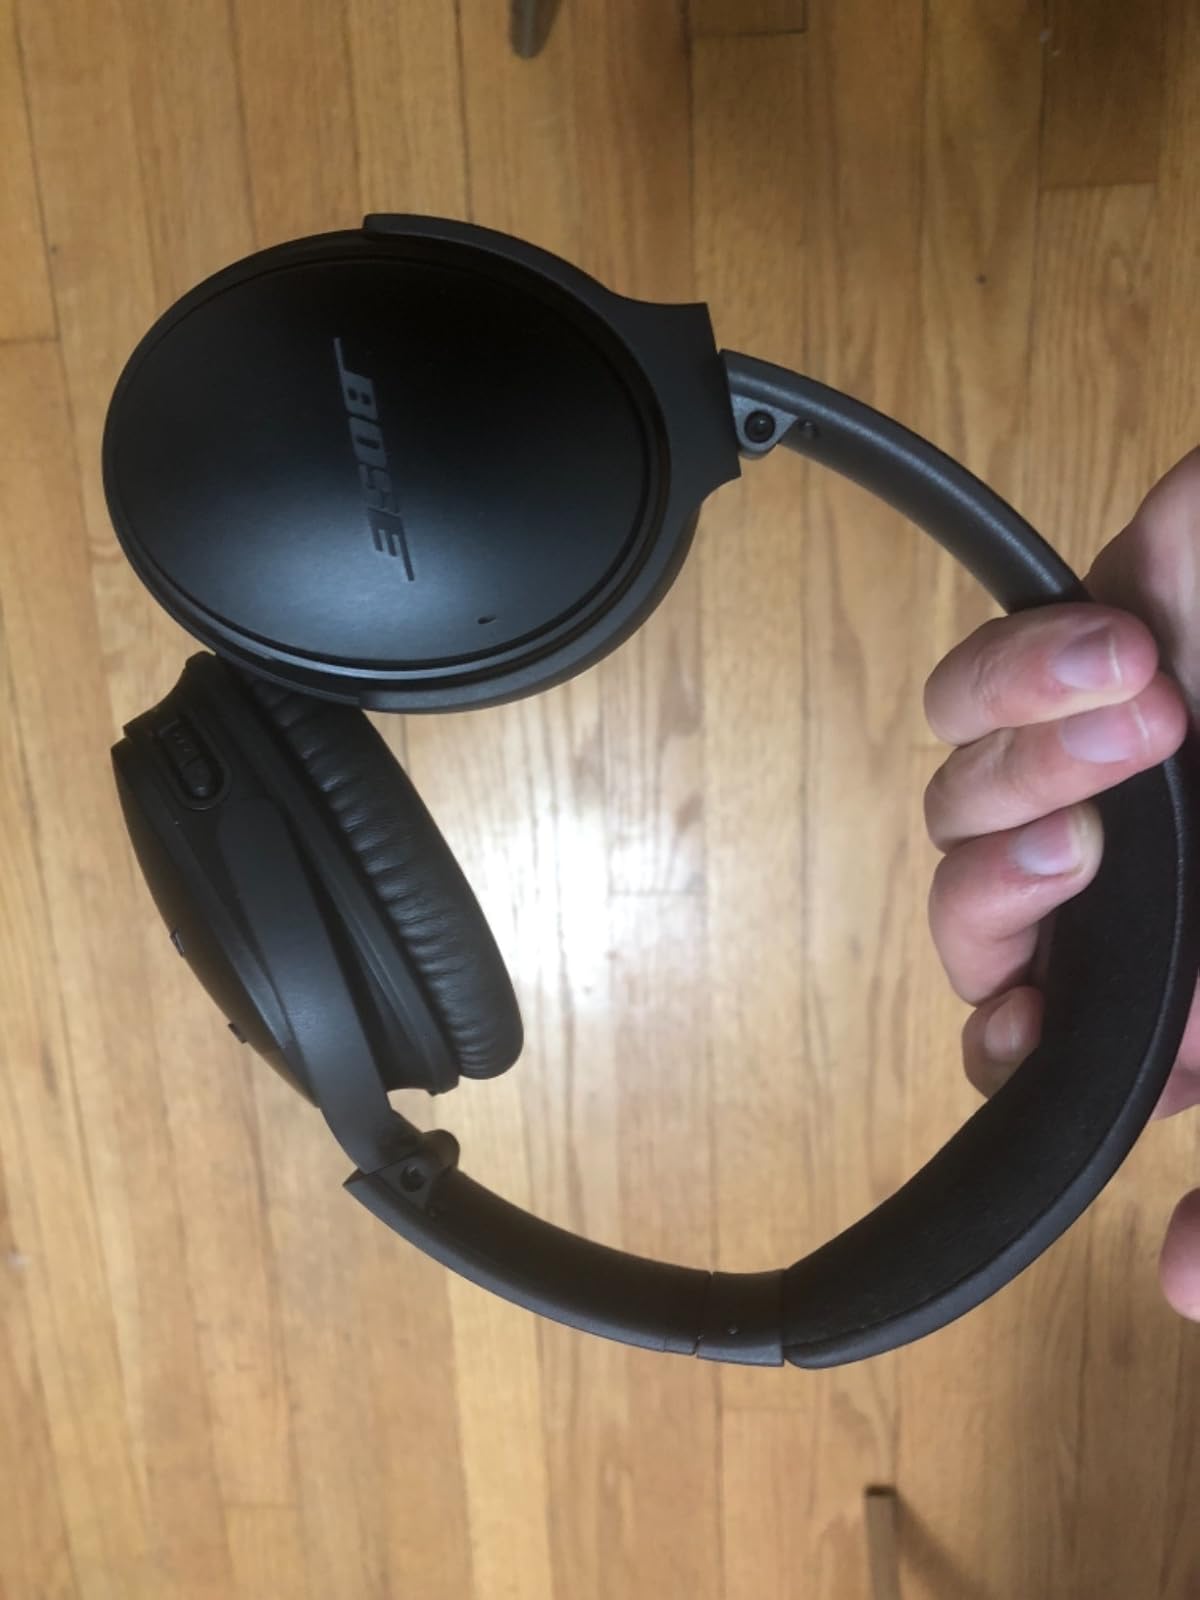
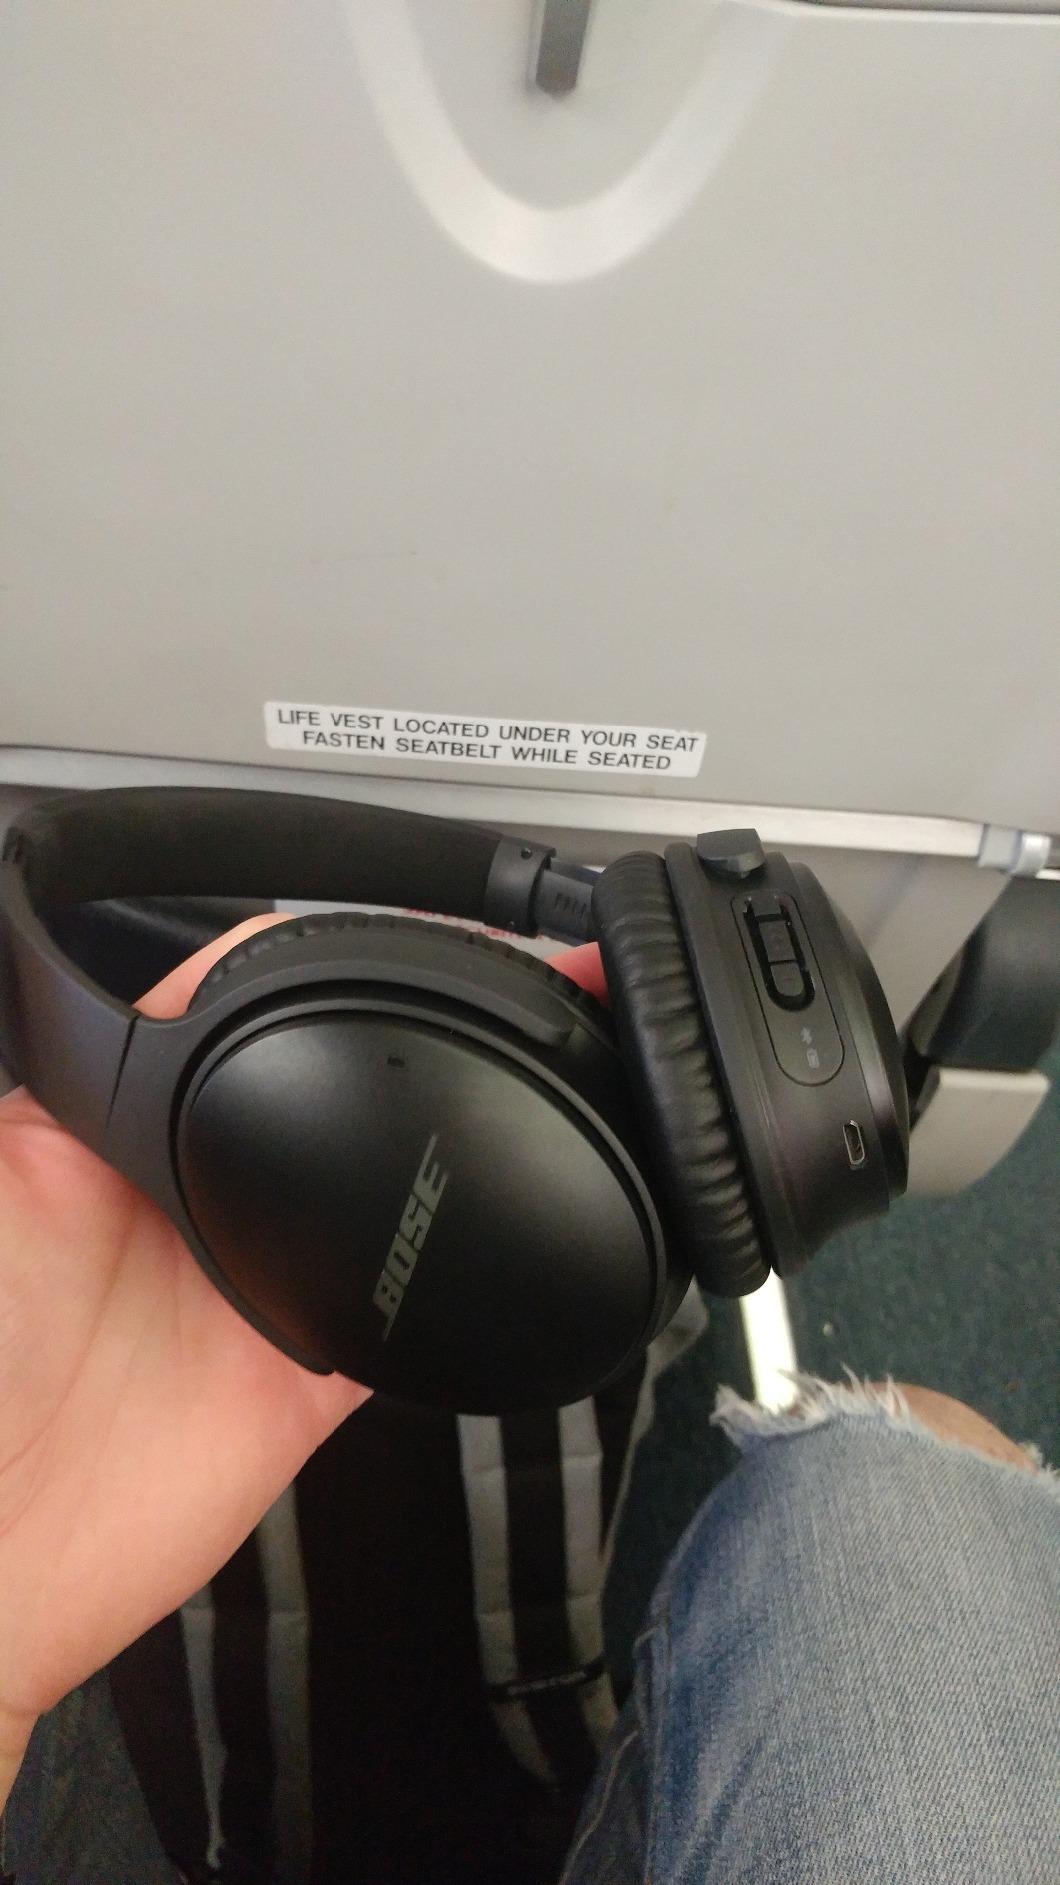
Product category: headphones
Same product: yes